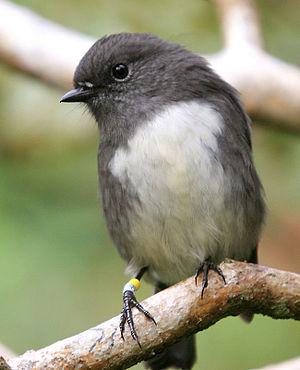
Le Miro rubisole est une espèce de passereaux endémique de la Nouvelle-Zélande. Ce petit oiseau passériforme appartient à la famille des Petroicidae.